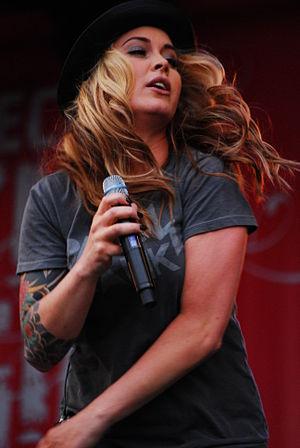
Anouk Teeuwe, dite Anouk, née le 8 avril 1975 à La Haye, est une chanteuse et compositrice de rock néerlandaise.
The Voice of Holland est un télé-crochet néerlandais créé en 2010 par John de Mol, et diffusé sur la chaîne RTL 4 aux Pays-Bas.